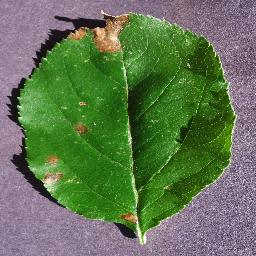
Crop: apple
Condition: black_rot